Abdi-Milkutti

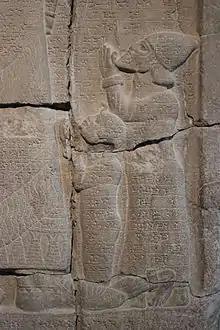
Detail from the Victory stele of Esarhaddon. The standing figure may depict Abdi-Milkutti in bounds, or alternatively the king of Tyre Baal I.

Abdi-Milkutti was a King of Sidon (reigned ca. 680-677 BC) who rose up against Assyrian rule. He had formed an alliance with , king of Kundi and Sizu, a prince of the Lebanon, probably during the time of the civil war waged between Esarhaddon and two of his brothers who disputed his succession after they had murdered his father. The two kings had sworn to each other by the names of the great gods and revolted.